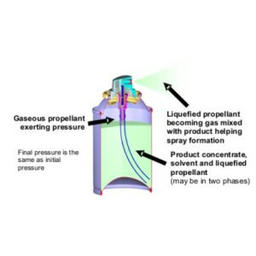
Label: metal